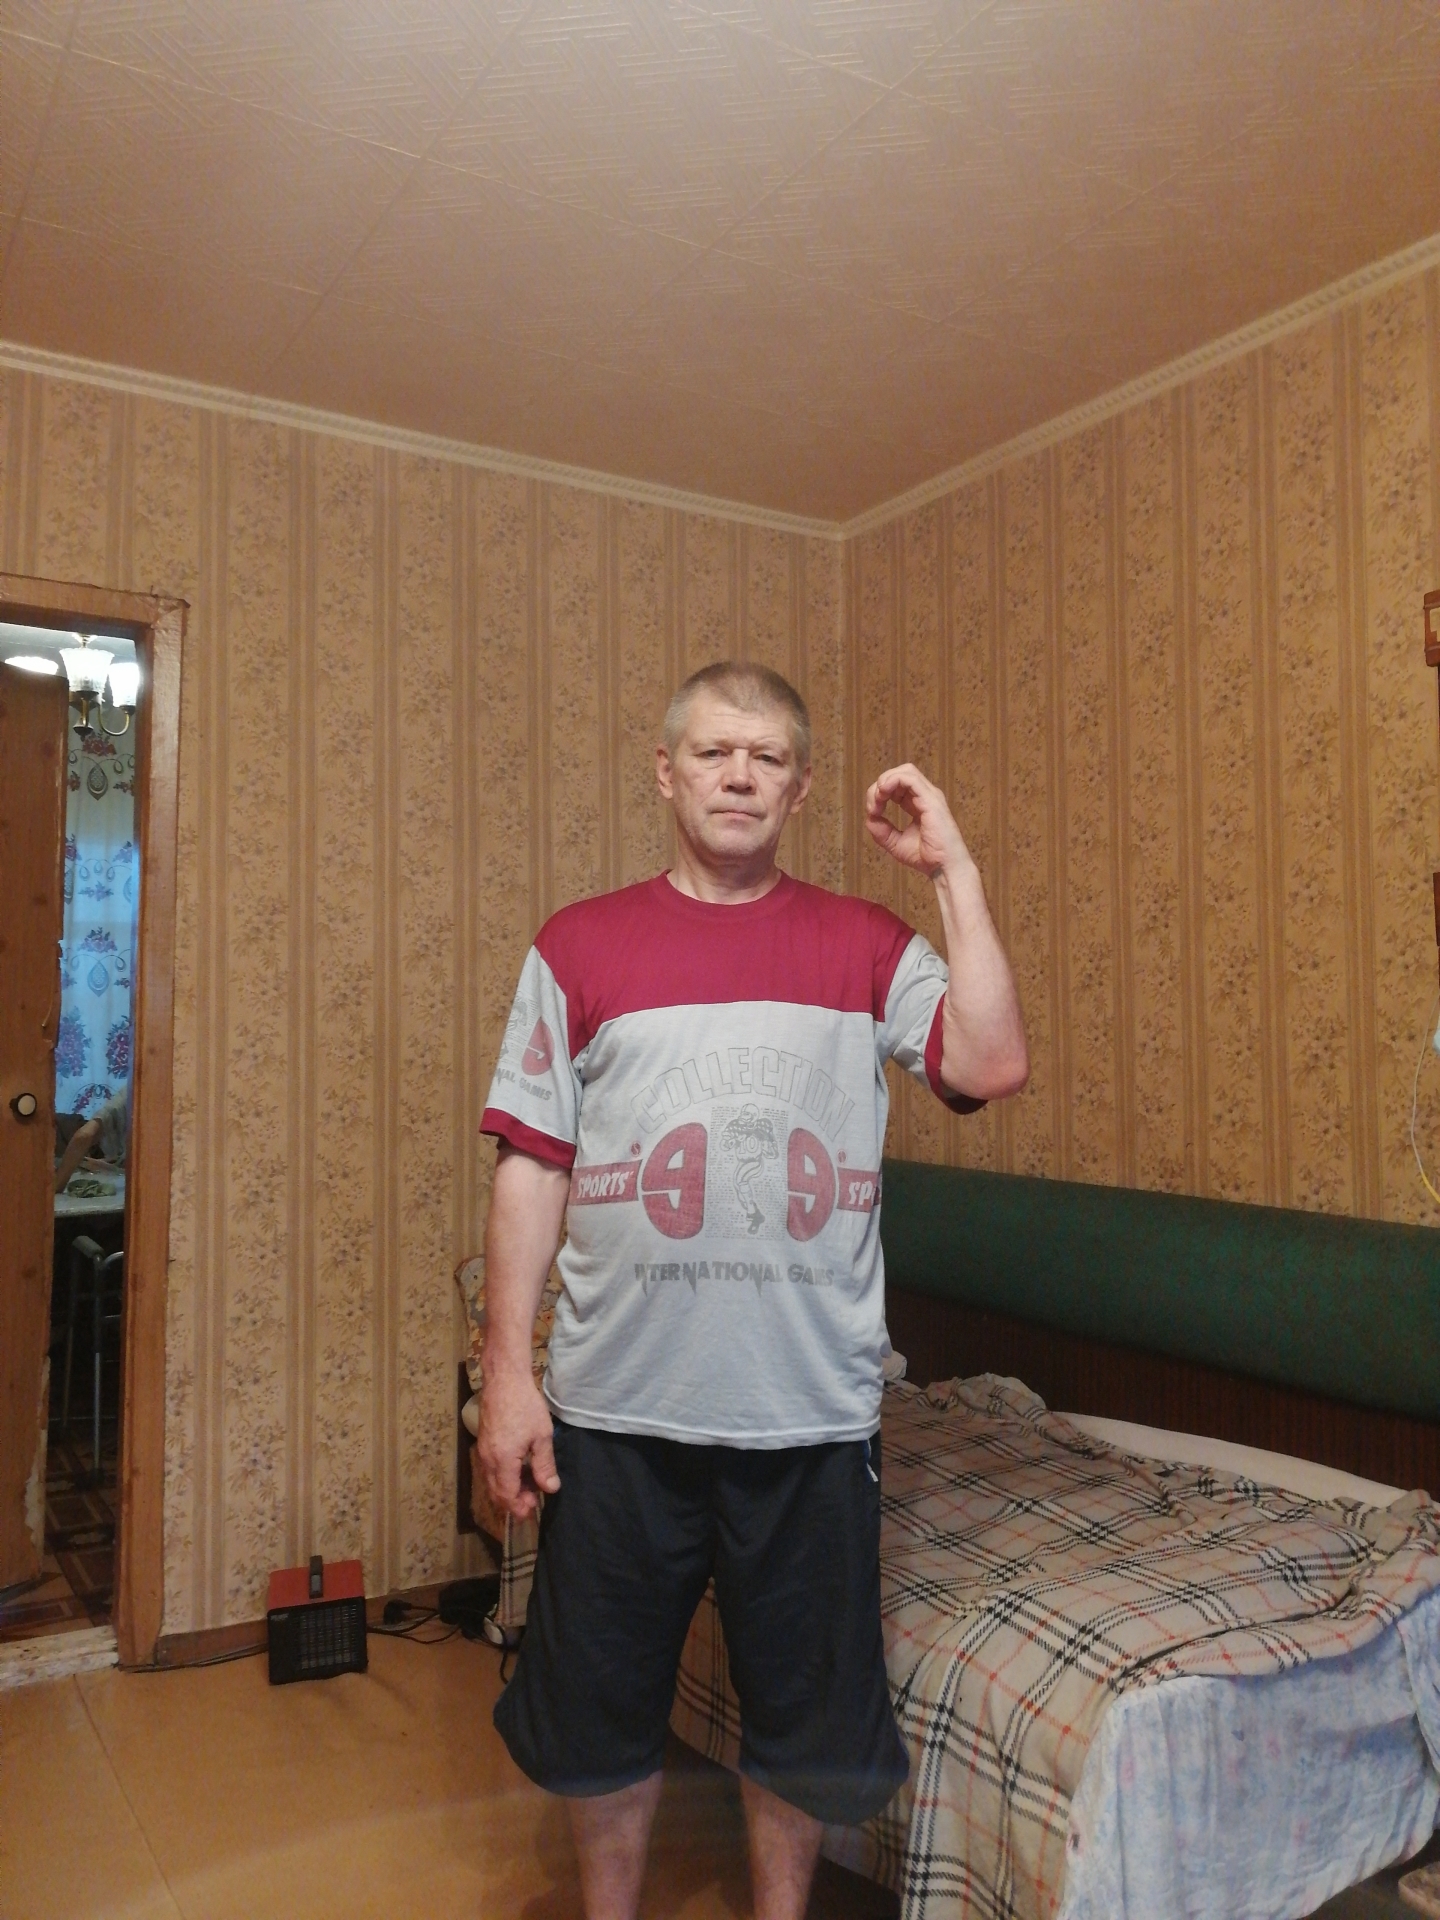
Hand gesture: grip